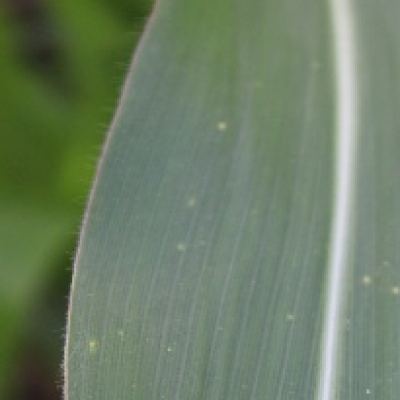
Label: Corn_(Maize)___Leaf_Spot